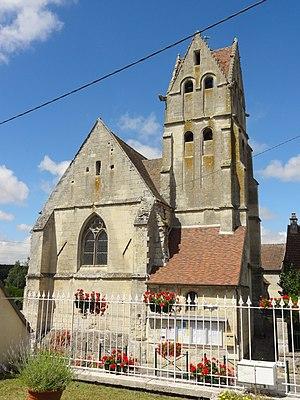
Église Saint-Léger d'Éméville (voir titre).
L’église Saint-Léger est une église catholique paroissiale située à Éméville, dans le département de l'Oise, en région Hauts-de-France, en France. C'est l'une des églises les plus petites du département. Bâtie sous une seule campagne à la fin du XIIIᵉ siècle, elle fournit l'un des rares exemples d'une église de cette époque dans le Valois, et illustre l'adaptation du style gothique rayonnant alors en vigueur à l'économie des moyens d'une petite paroisse rurale. Les compromis stylistiques sont nombreux, et il n'y a que les chapiteaux du chœur pour indiquer l'époque de construction réelle, alors que les fenêtres en plein cintre évoquent une date d'un siècle antérieur. L'église est néanmoins soigneusement appareillée en pierre de taille, et possède un puissant clocher influencé par l'école gothique champenoise, qui n'a pas son pareil dans les environs. À l'intérieur, les restes de la polychromie architecturale retiennent l'attention, notamment dans la chapelle qui forme la base du clocher. Il y avait jadis une deuxième chapelle, légèrement différente, qui lui faisait pendant au sud. L'église Saint-Léger a été classée au titre des monuments historiques par arrêté du 6 avril 1937.